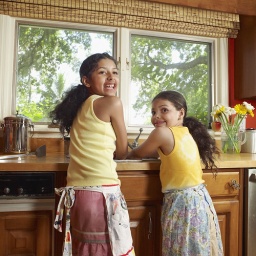
Two sisters togther washing utensils in kitchen sink happy and laughing